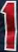
Number: 1